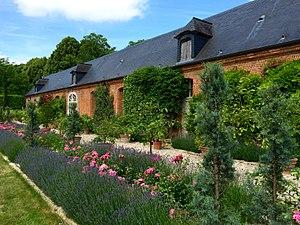
Orangerie 18ème en brique rose avec sa collection d'agrumes
Le château d'Acquigny est un château situé dans le département de l'Eure en Normandie.
Acquigny est une commune française située dans le département de l'Eure, en région Normandie.